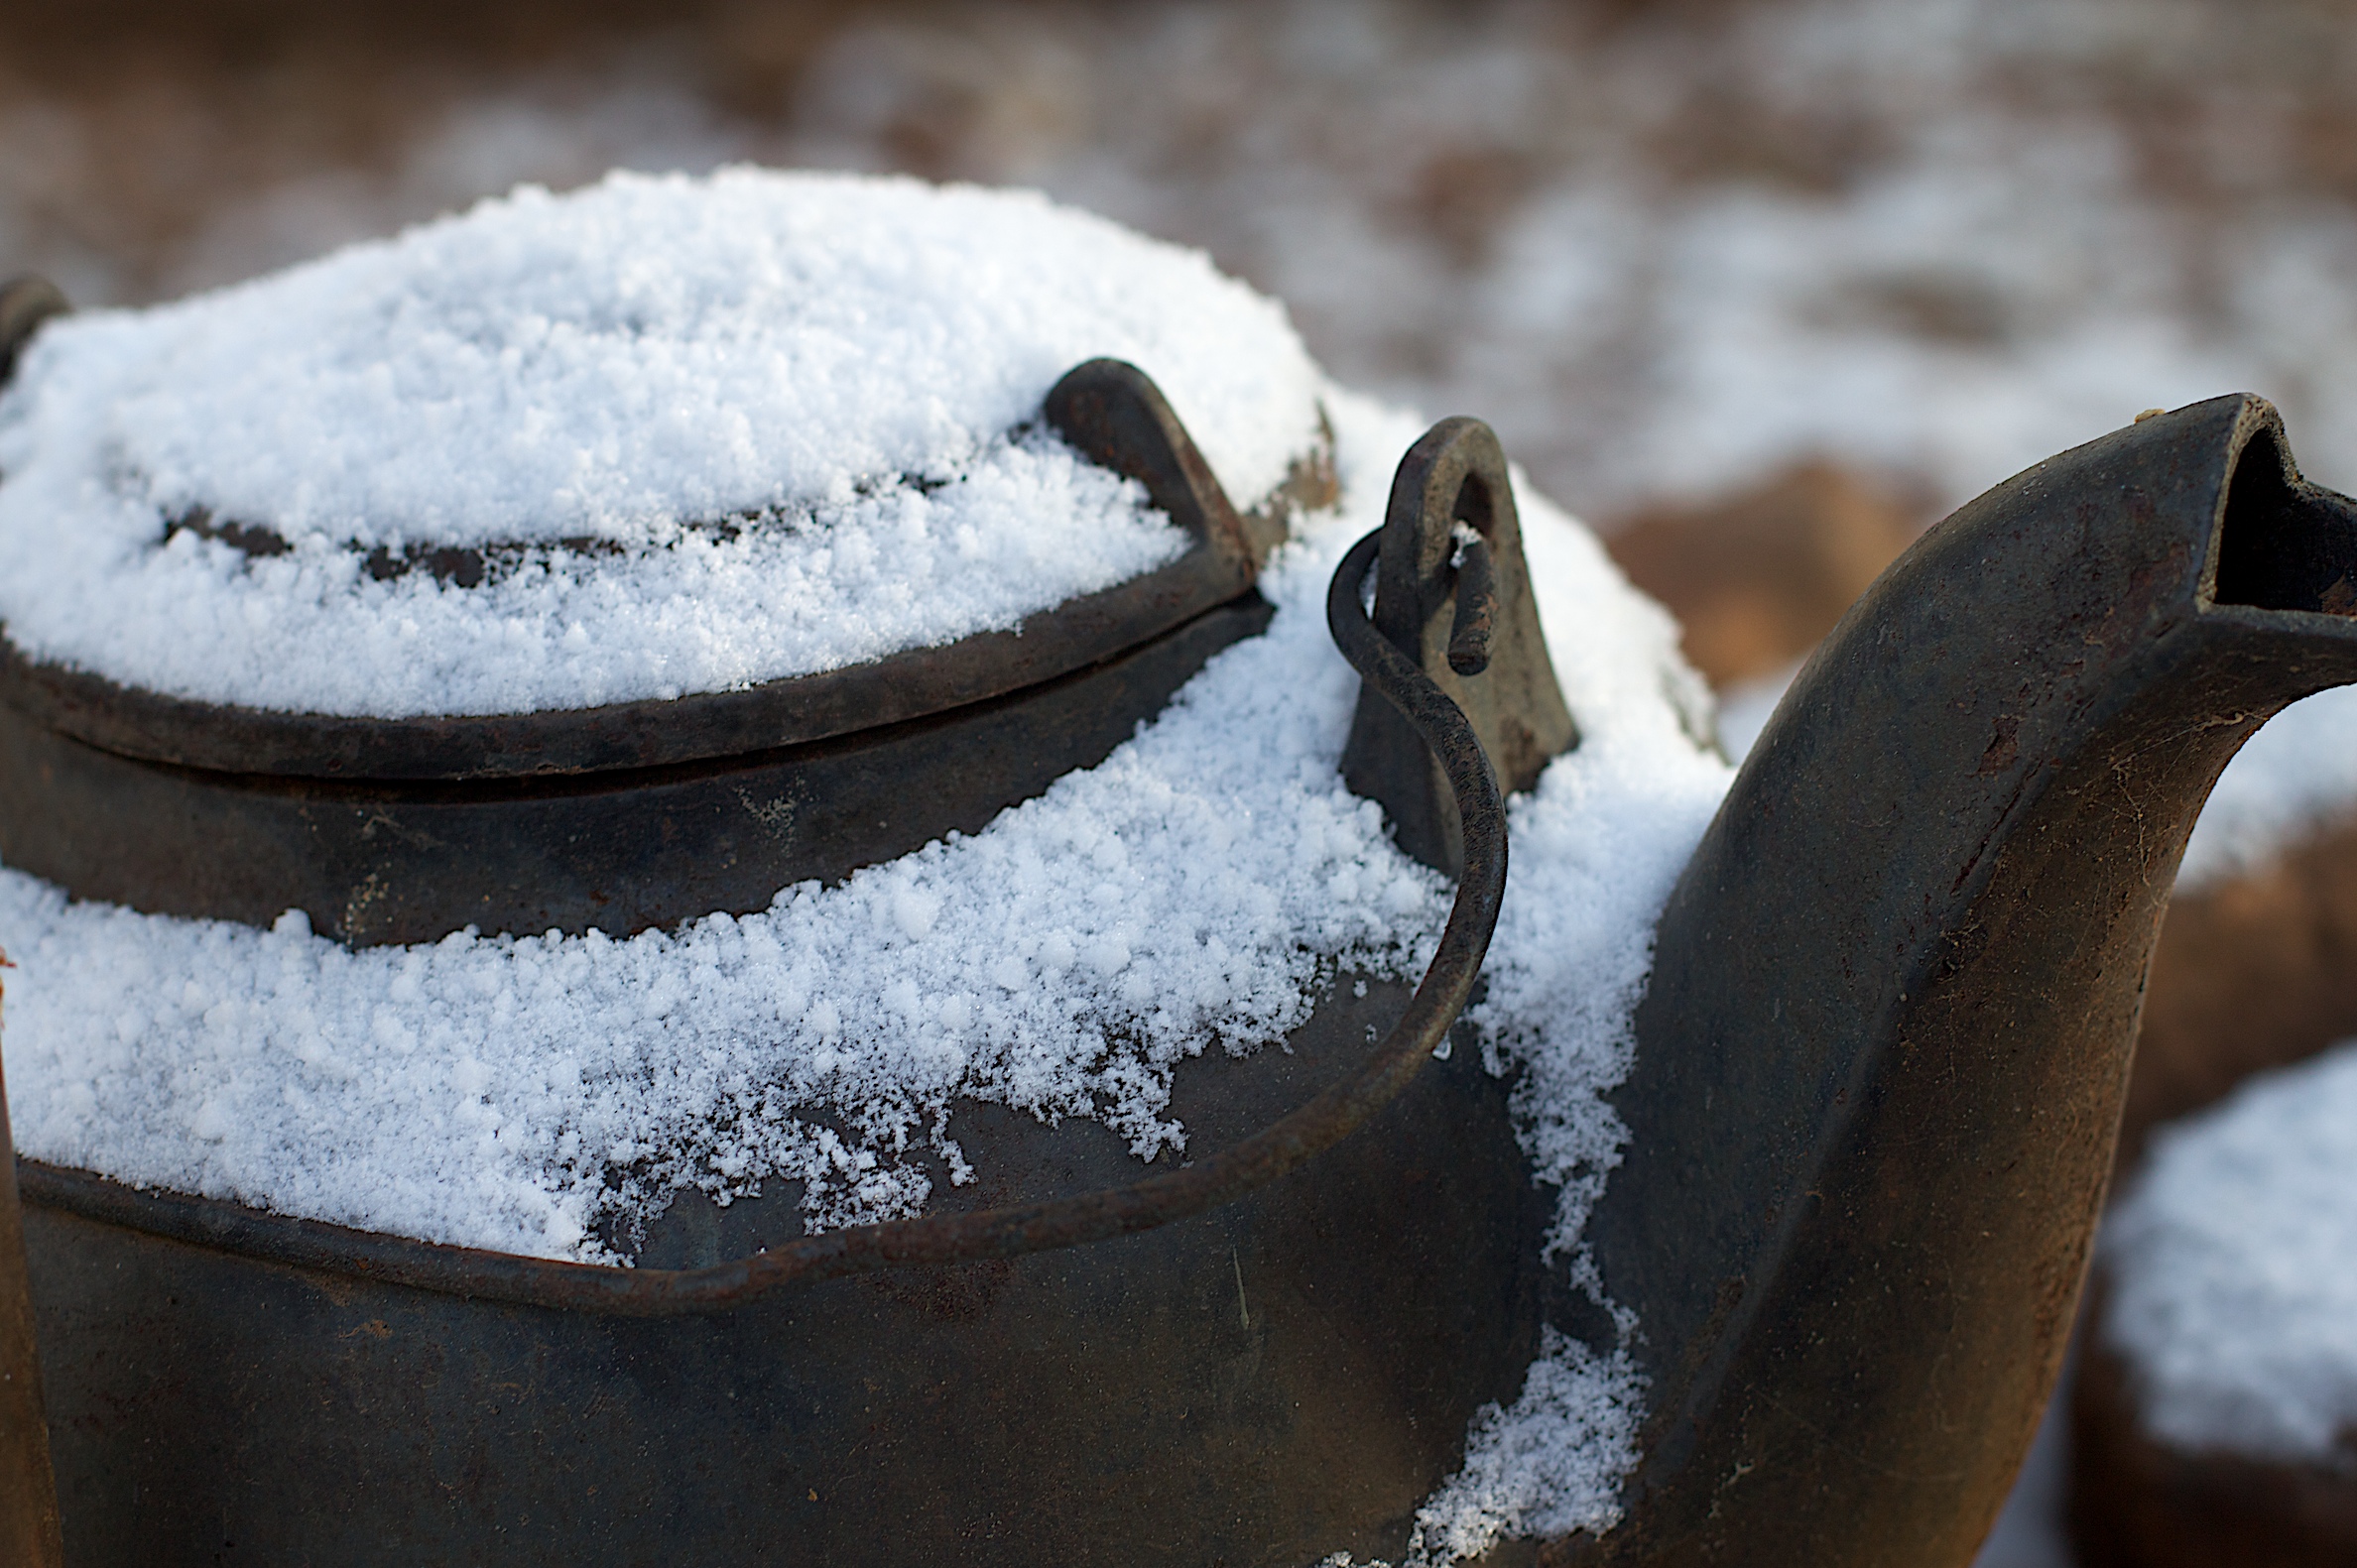
snow, winter, weather, close up, freezing, macro photography